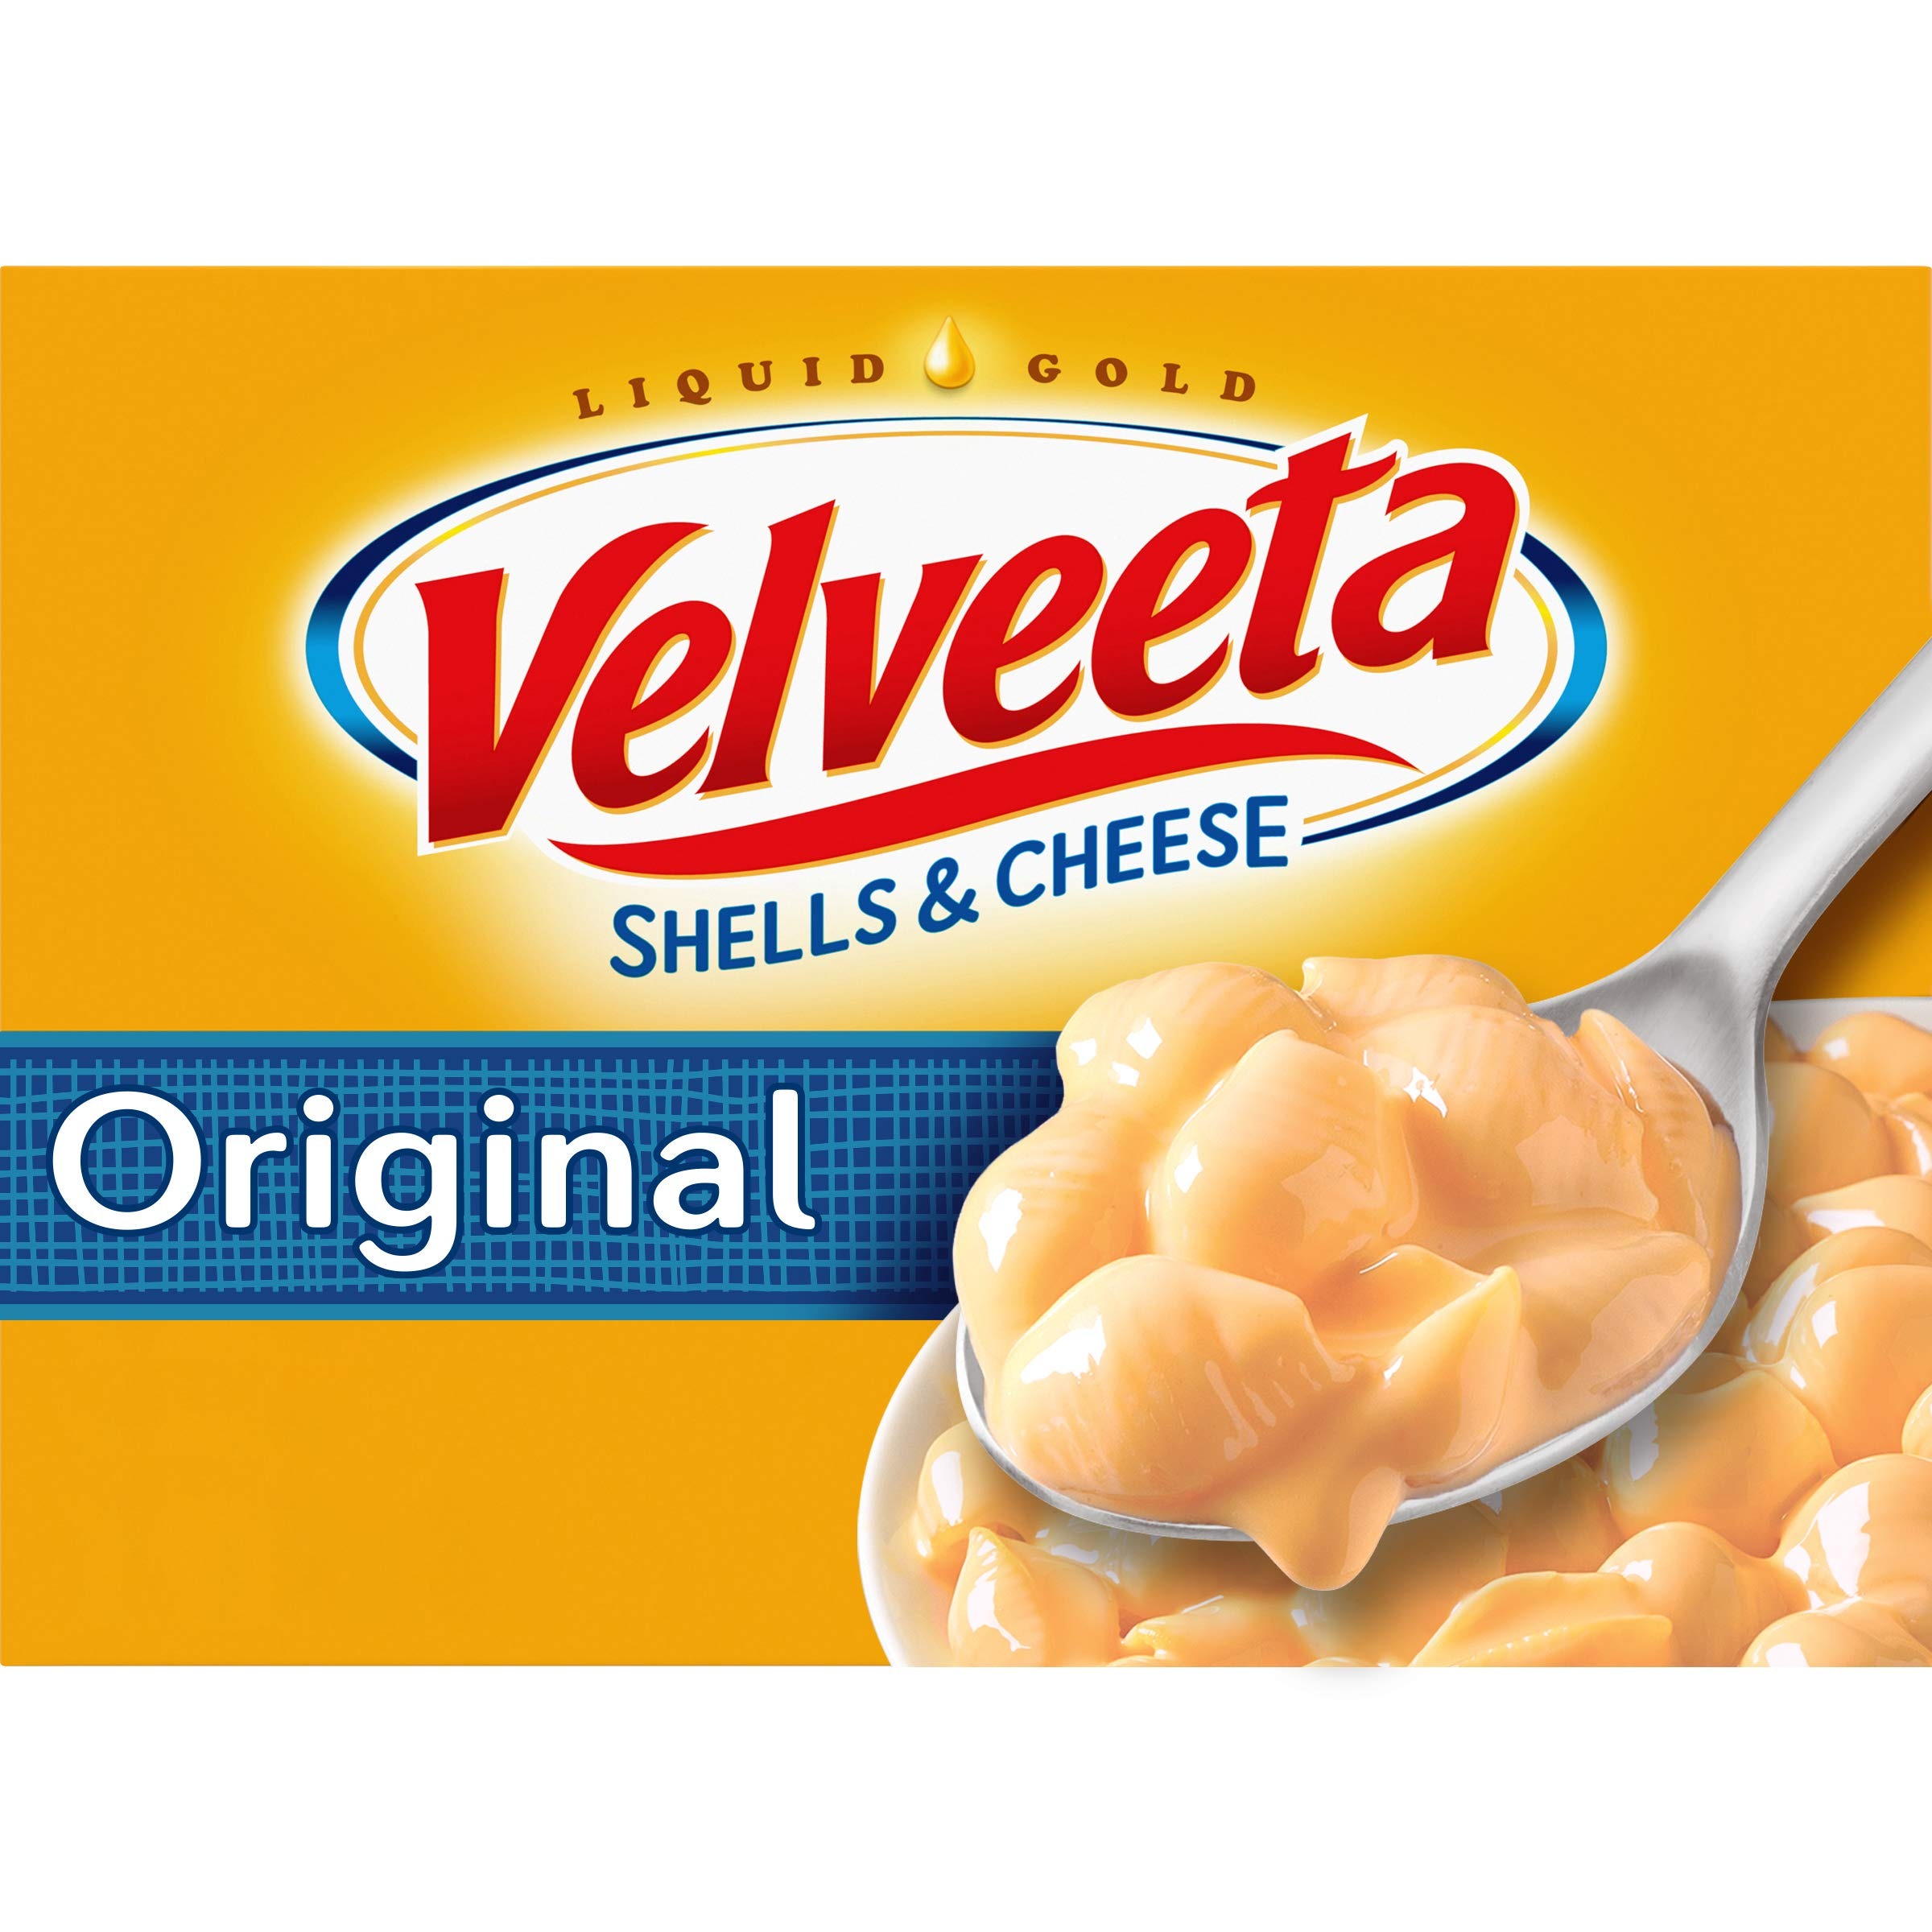
Item Name: Velveeta Shells & Cheese Dinner, 12-Ounce Boxes (Pack of 12)
Bullet Point 1: Twelve 12 oz. boxes of VELVEETA Shells and Cheese Original Flavor
Bullet Point 2: VELVEETA Shells and Cheese Original Flavor is a delicious and easy to make family favorite
Bullet Point 3: Easy mac and cheese meal includes shell pasta and creamy cheese sauce
Bullet Point 4: Every box of VELVEETA shells and cheese is made with real cheese
Bullet Point 5: Macaroni and cheese is a classic family favorite for kids and adults
Value: 144.0
Unit: Ounce

Price: 5.14